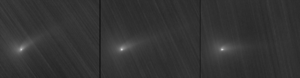
La comète C/2013 UQ_4 (Catalina), compilation d'images des 9, 10 et 11 juillet 2014 montrant l'évolution de l'aspect de la comète avec la position relative de celle-ci par rapport à la terre (le périgée ayant été atteint le 10 juillet).
C/2013 UQ₄ (Catalina) est une comète du Système solaire qui est passée au plus près de la Terre le 10 juillet 2014 à 47 millions de kilomètres de celle-ci, soit 0,31 unité astronomique.